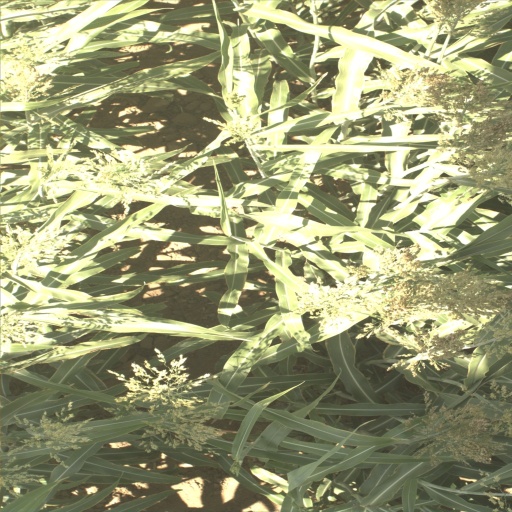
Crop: sorghum